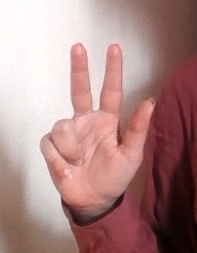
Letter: al